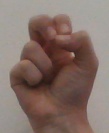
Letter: gaaf